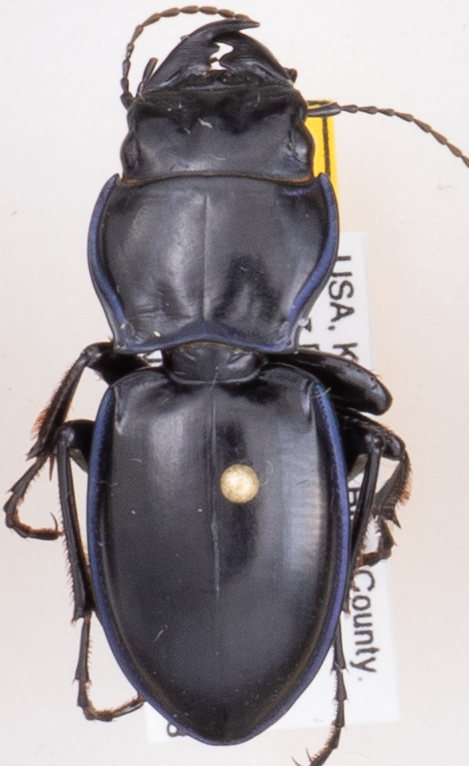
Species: Pasimachus elongatus
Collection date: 2015-08-03
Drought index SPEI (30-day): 1.13
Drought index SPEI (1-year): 0.54
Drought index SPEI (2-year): -0.24